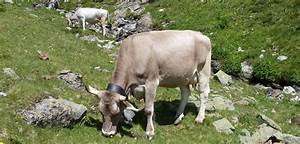
Label: cow